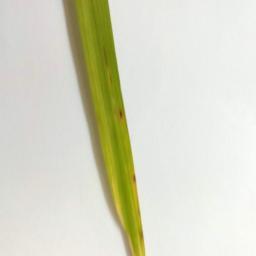
Label: Rice___Brown_Spot